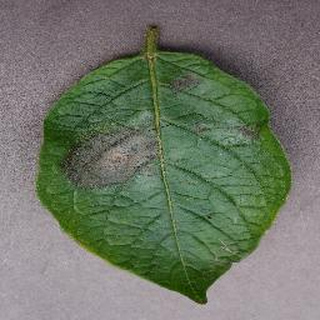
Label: potato_late_blight